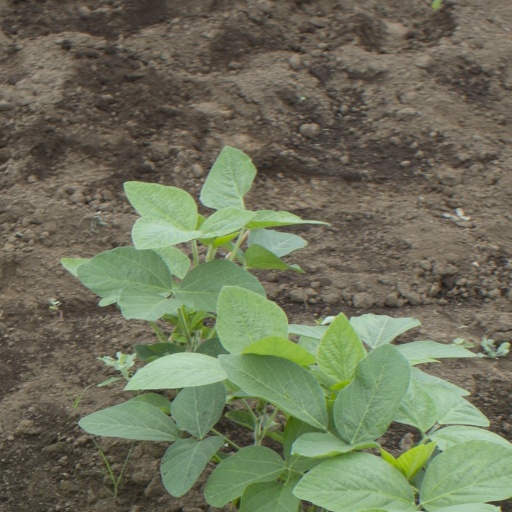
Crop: soybean